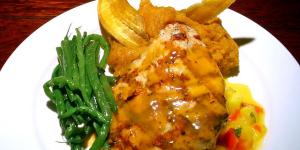
pechugas de pollo con salsa de mango